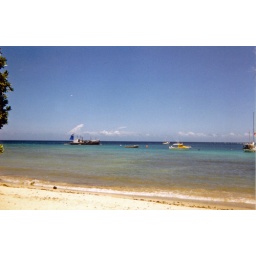
Cargo ships and fishing boats of the coast in Honiara.